American Royal

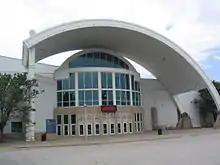
American Royal Complex

The new American Royal Complex was constructed in 1992 to replace the outdated facility constructed in 1926. The complex was designed by the engineering design firm Black and Veatch and constructed by Walton Construction. The new complex consists of a museum and visitor center, three exhibition halls, Hale Arena, a theater, a full-service restaurant and concession stand, and the administrative offices. In 1993, the new facilities were flooded but were restored in time for the American Royal livestock shows to continue late that year. Hale Arena has since been replaced by Hy-Vee Arena and the Sprint Center as arenas where the livestock and rodeo shows are held each year. The barbecue competition had been held on the complex grounds, but was moved to the Arrowhead Stadium parking lots in 2015 and then to Kansas Speedway in 2016.